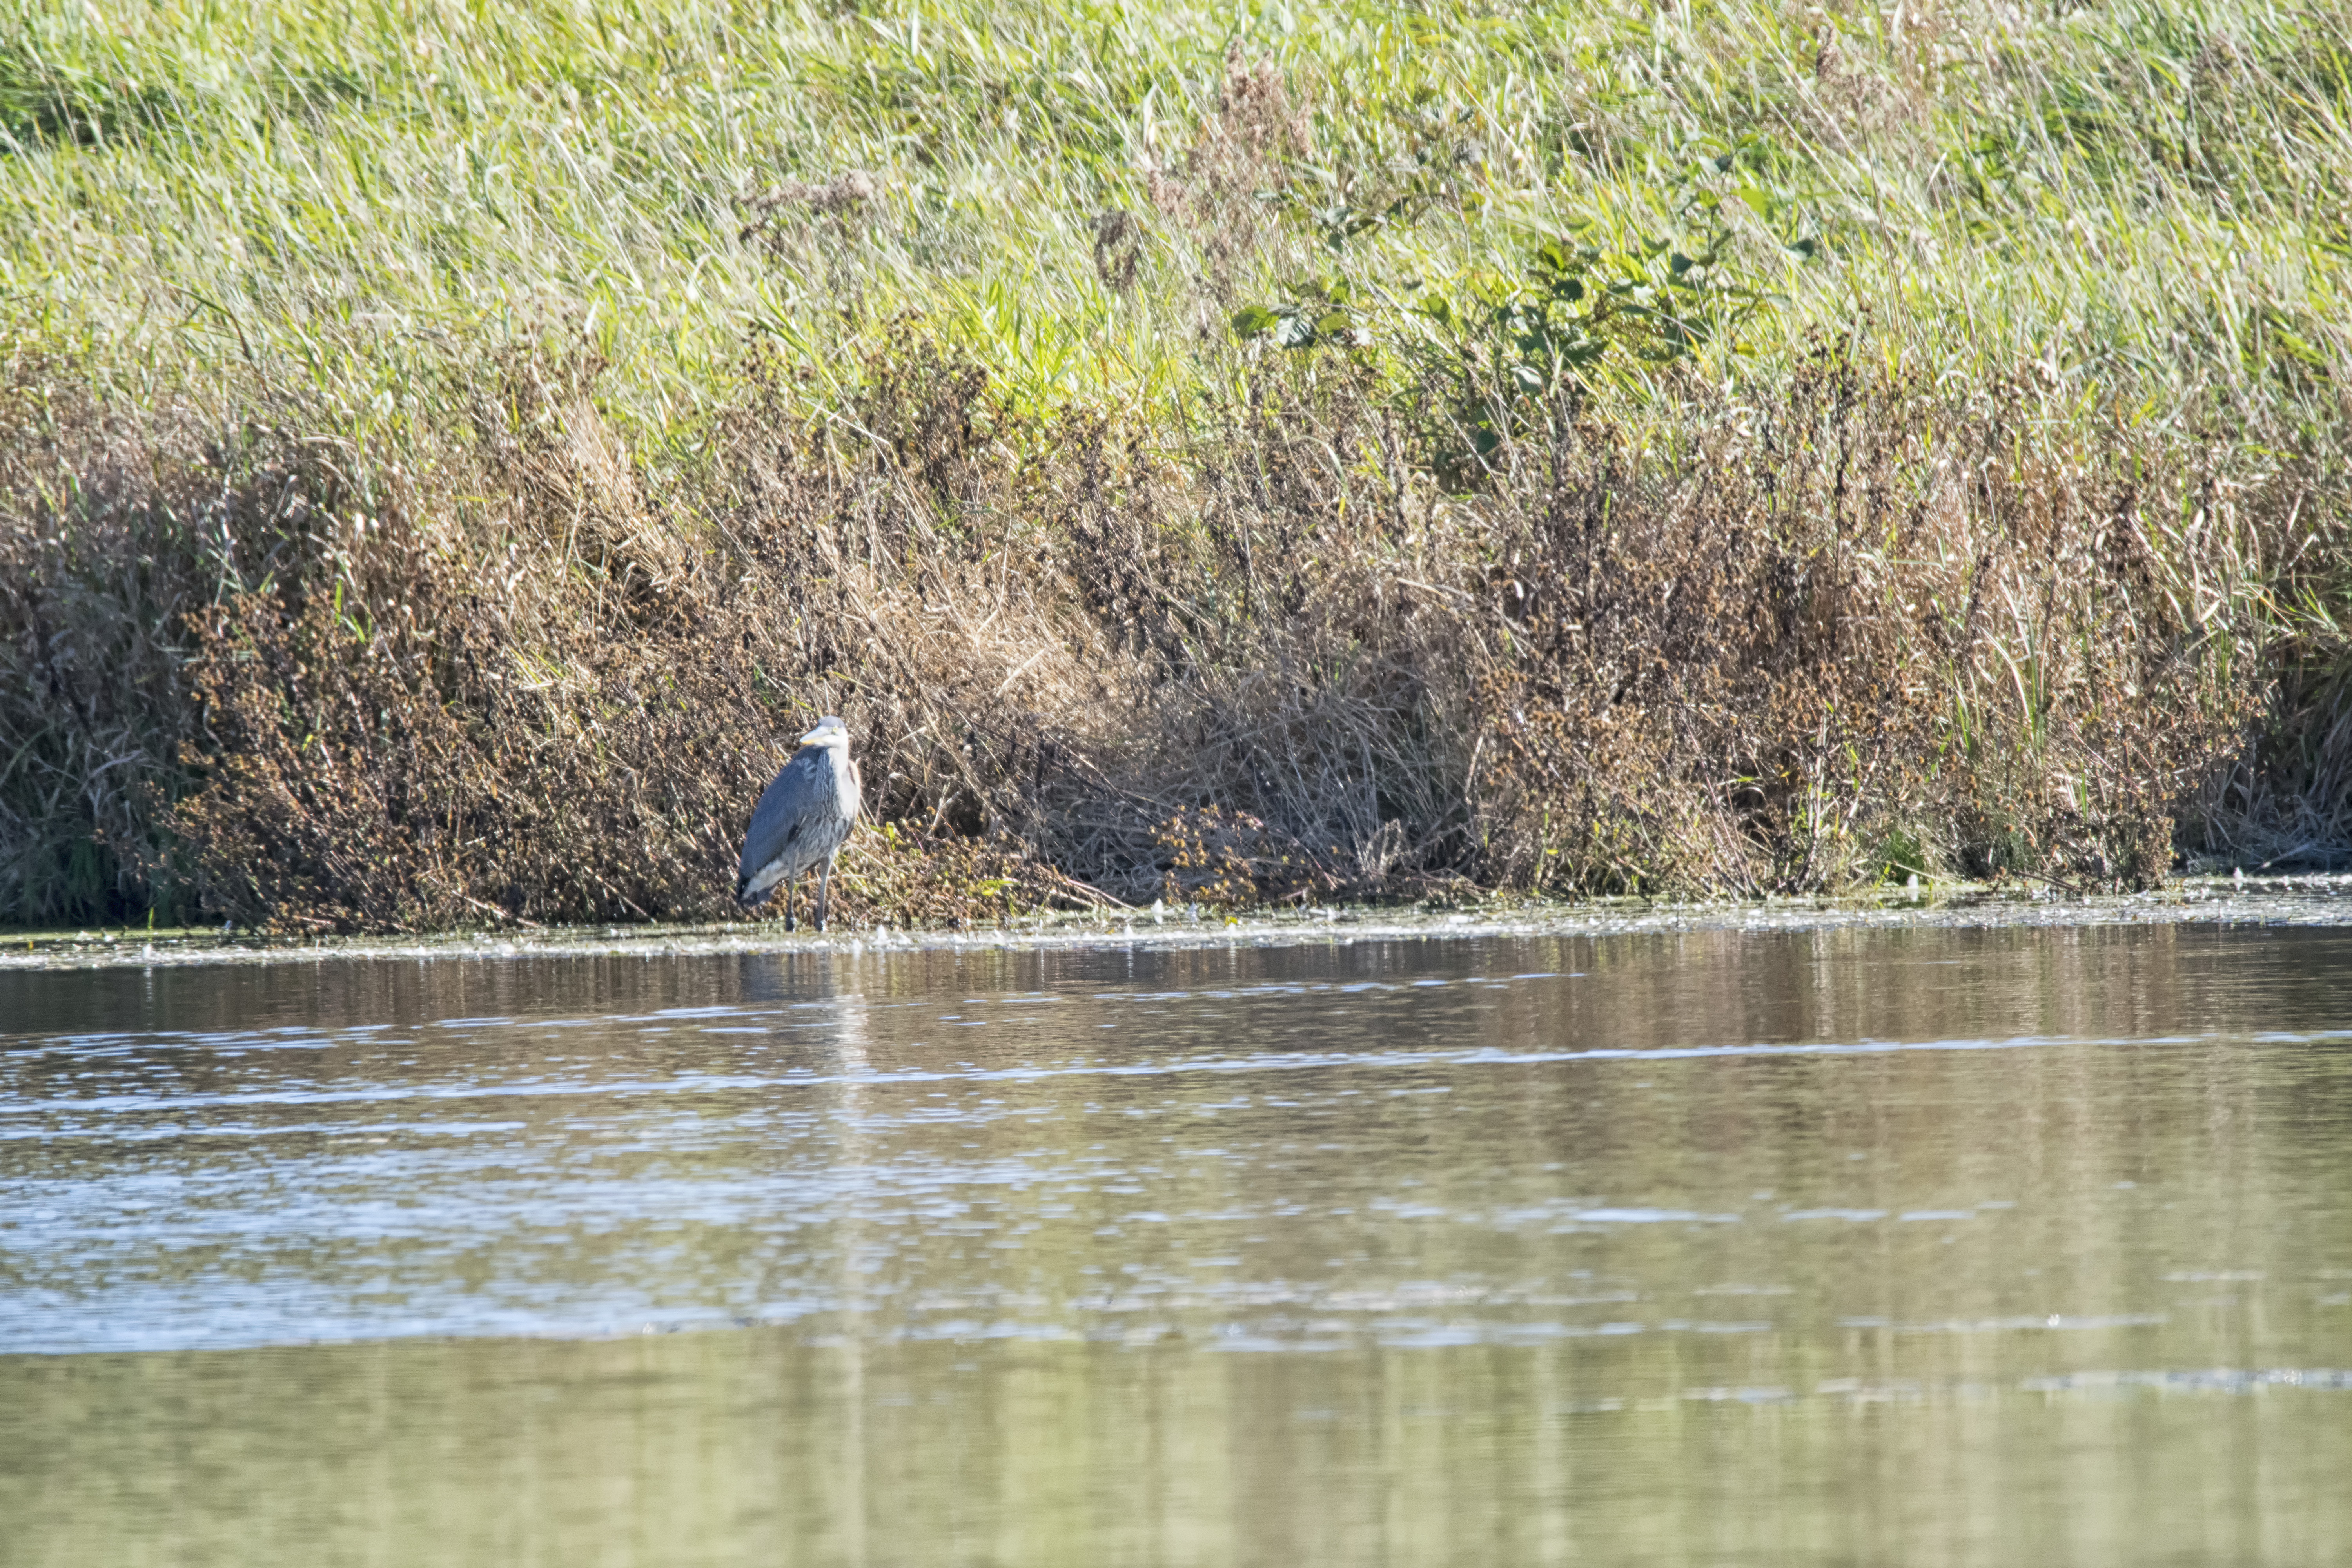
water, marsh, bird, river, wildlife, blue, reservoir, fauna, grand, great, canada, wetland, quebec, heron, sherbrooke, oiseau